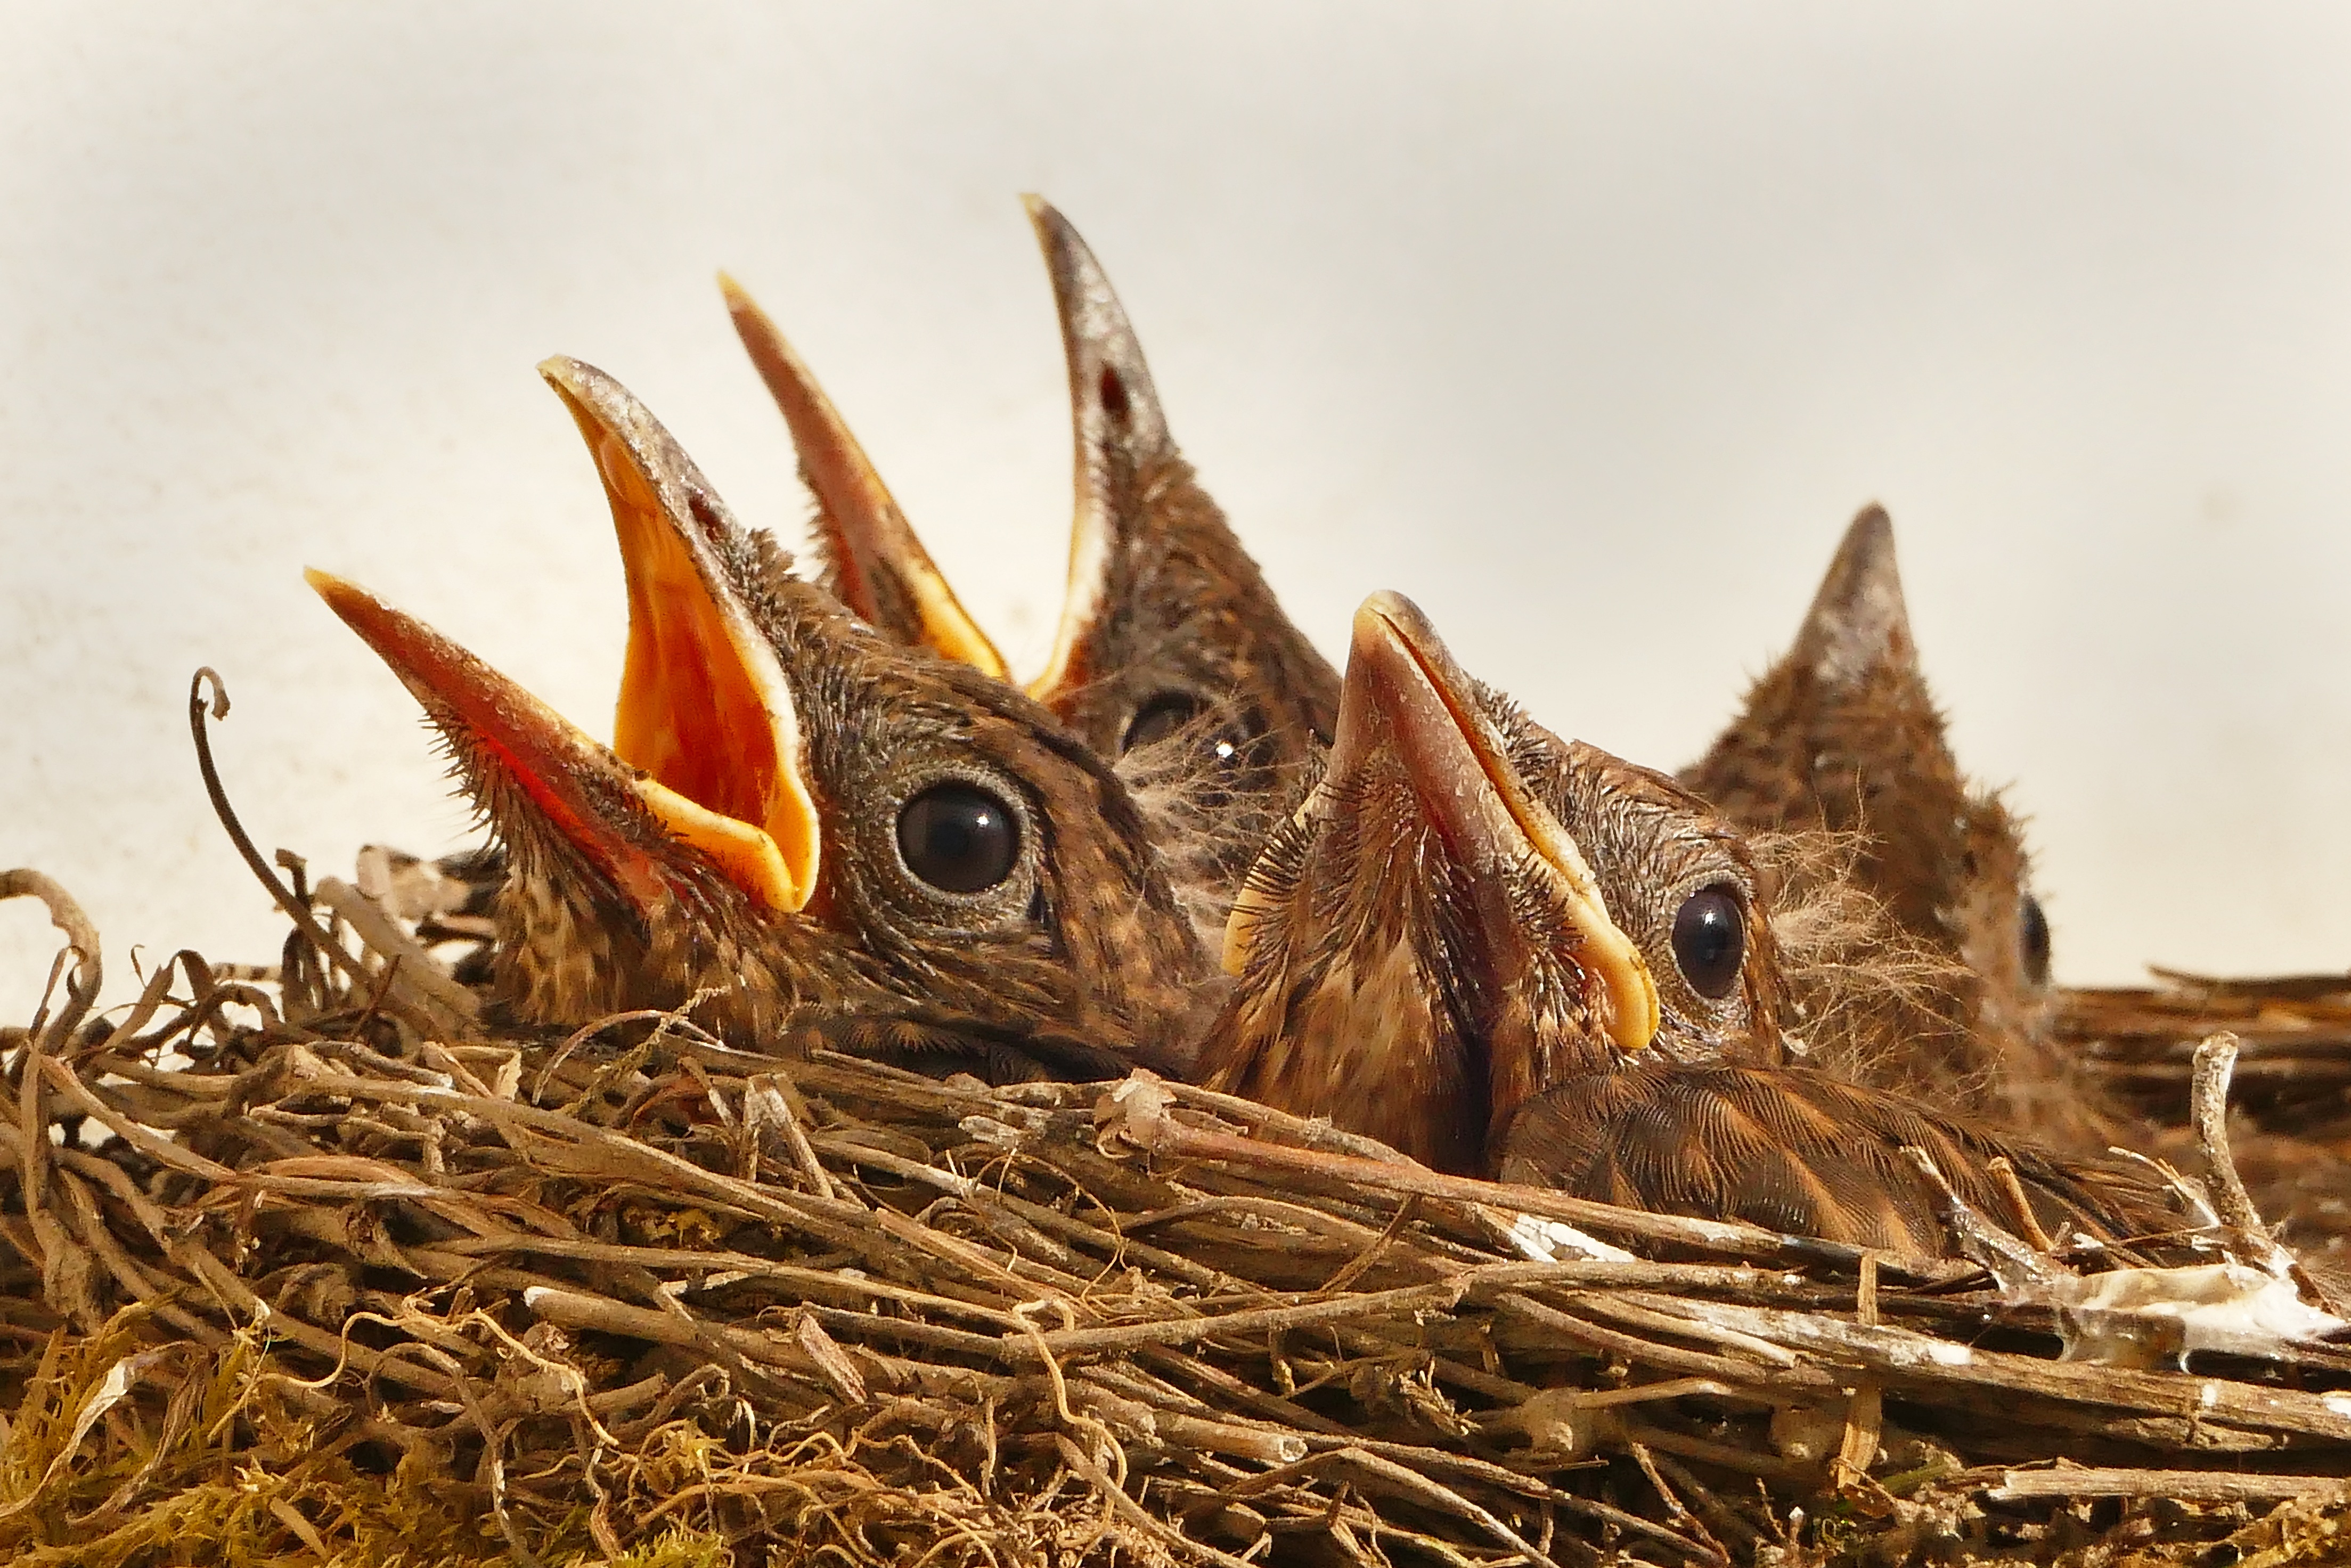
nature, bird, animal, wildlife, fauna, songbird, birds, chicks, blackbird, wildlife photography, bird's nest, small bird